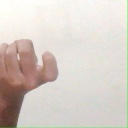
अक्षर: ज